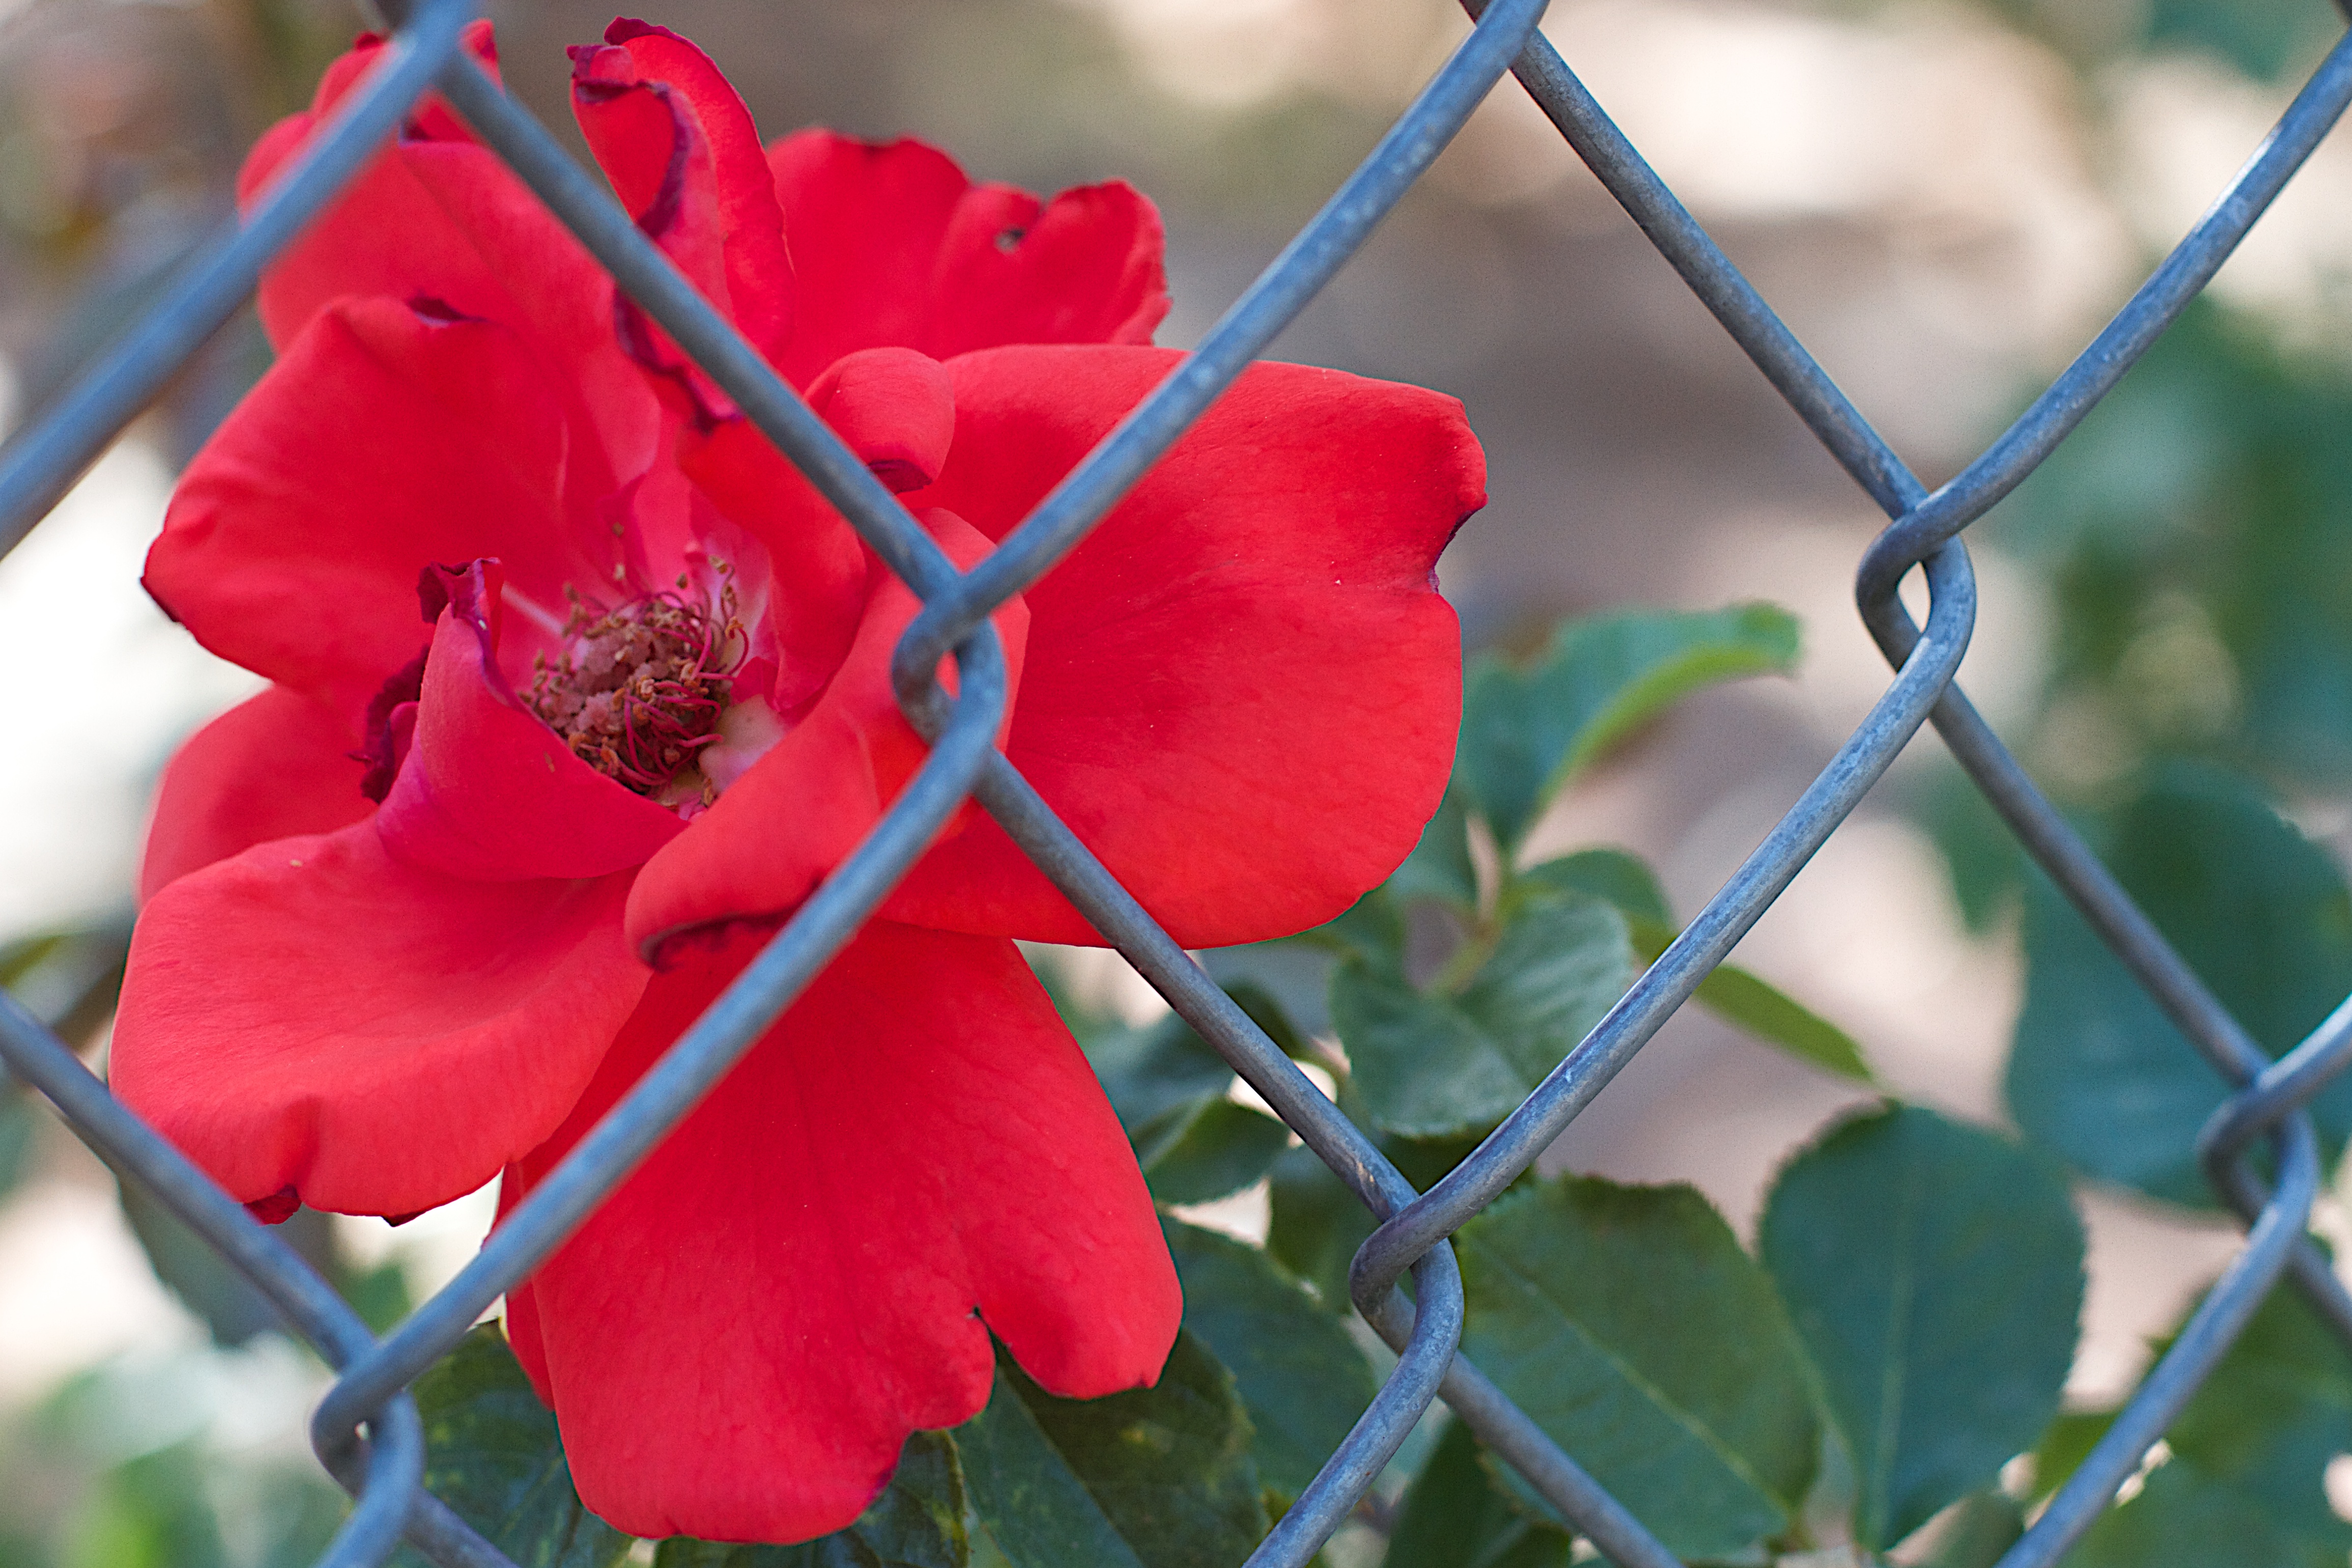
blossom, plant, leaf, flower, petal, rose, red, botany, flora, 2016366, macro photography, flowering plant, rose family, plant stem, land plant